Best Defense

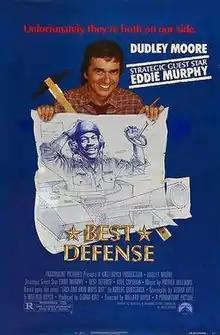
Theatrical release poster by Steven Chorney

Best Defense is a 1984 American action comedy film, starring Dudley Moore and Eddie Murphy. The original music score was composed by Patrick Williams. It was released by Paramount Pictures.